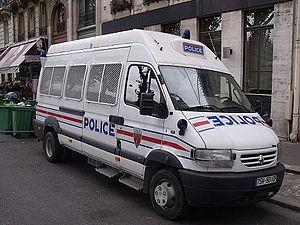
Ce véhicule est utilisé par les unités de maintien de l'ordre de la Police Nationale. Il est ici le samedi 8 octobre 2011 sur l'île de la Cité à Paris.